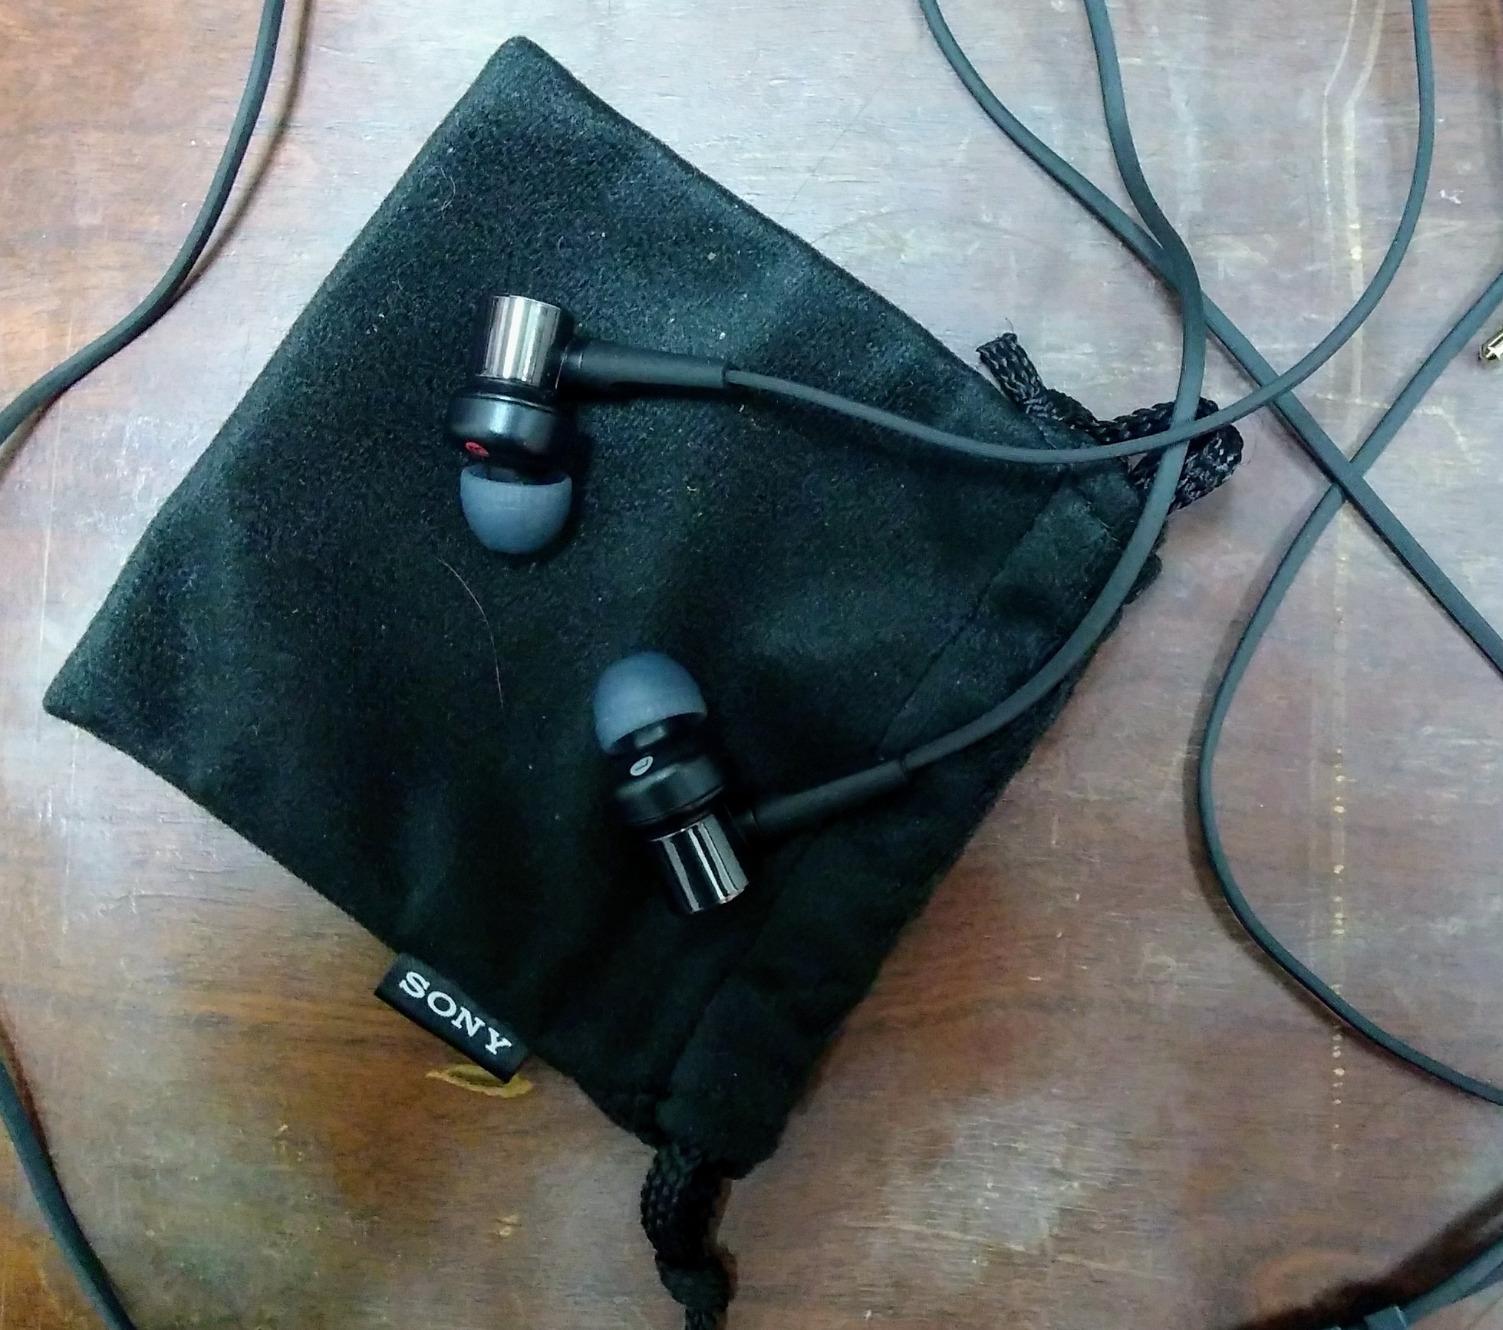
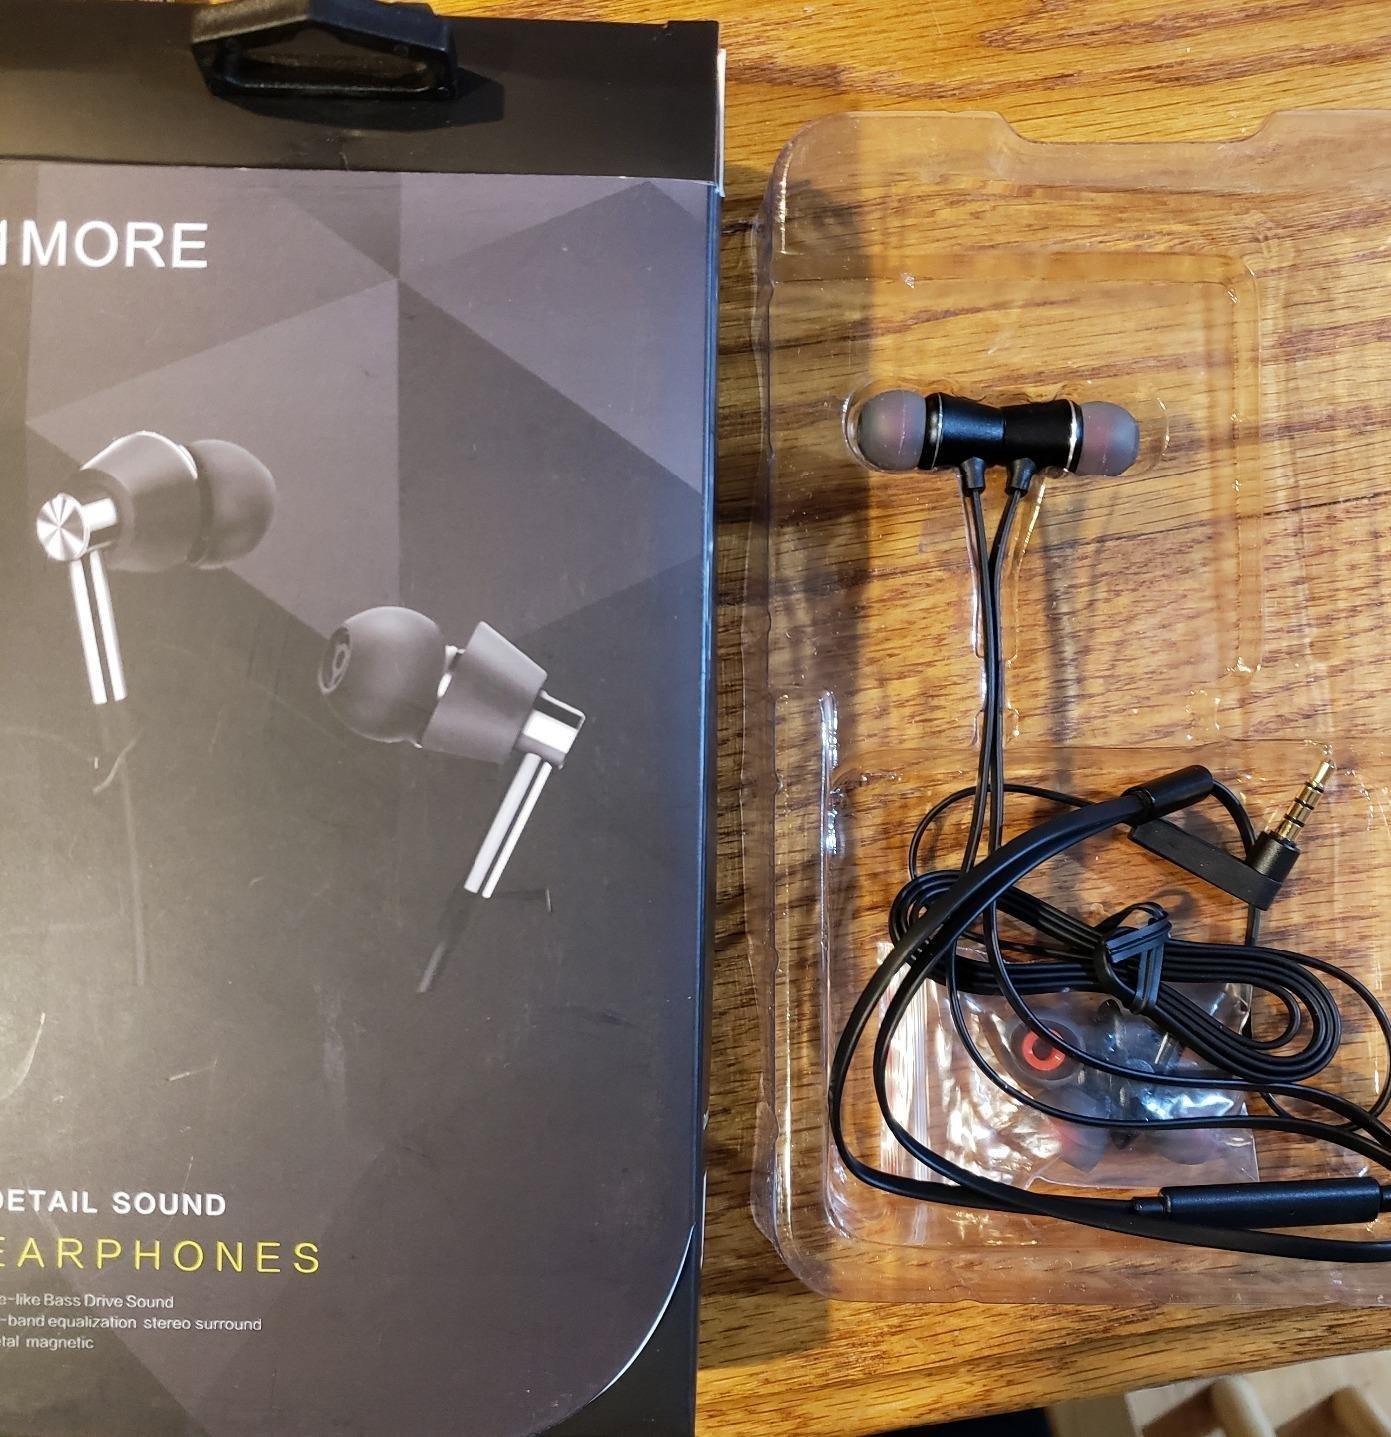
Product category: headphones
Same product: no